Jasmin Hagendorfer

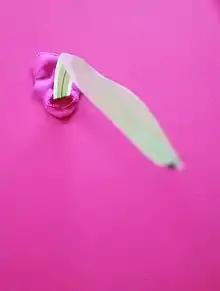
Blendwerk (2018), an installation piece by Hagendorfer/Ablinger

Her work as a founder and organizer of the "Porn Film Festival Vienna" focuses on conceptualizing the festival, creating artistic highlights and working on programming and outreach. Hagendorfer and her team, according to the Austrian mainstream press, are trying to bridge the gap between feminist and queer theory, art, and pornography.